Joseph White Musser

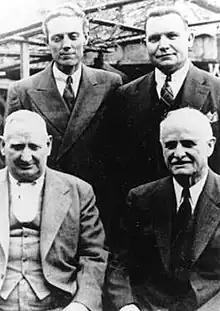
The priesthood council with Joseph White Musser (lower right)

Joseph White Musser (March 8, 1872 – March 29, 1954) was a Mormon fundamentalist leader.